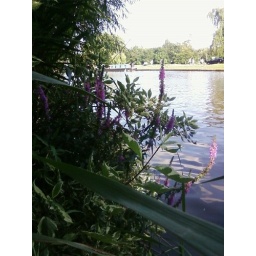
Pretty flowers by the Avon river at Stratford, UK, summer 2009